France at the Rugby World Cup

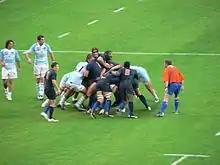
France playing Argentina during the 2007 Rugby World Cup tournament

The France national rugby team have competed in every Rugby World Cup since the tournament began in 1987. They are one of five teams who have played in the final match, having done so three times (1987, 1999 and 2011), losing and finishing second in the tournament each time. They have made it to at least the quarter-finals at every tournament.